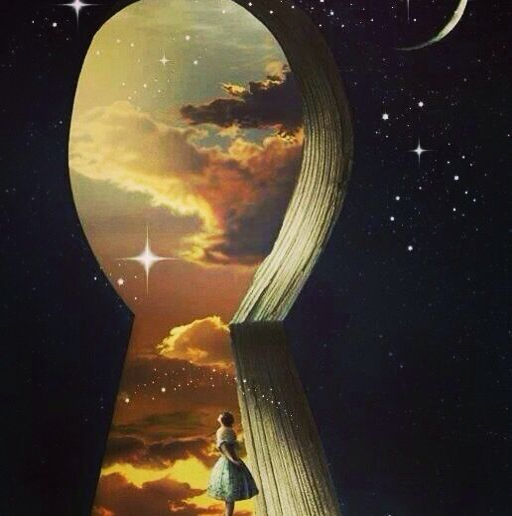
come , my beloved , let us go forth into the field ... there will i give thee my loves .